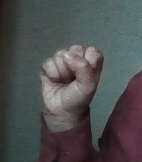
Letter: saad